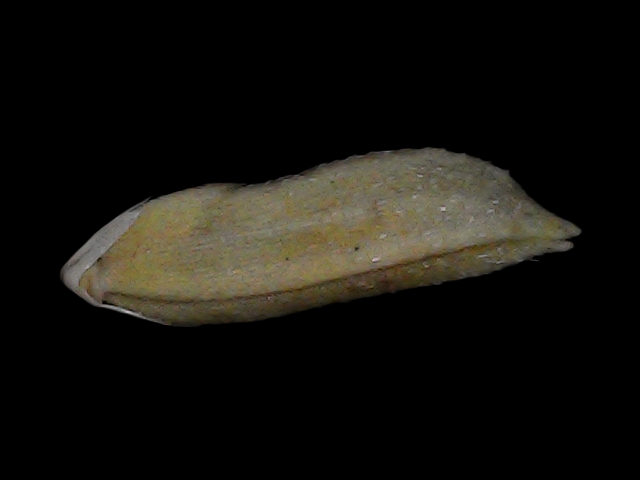
Rice variety: Bd87